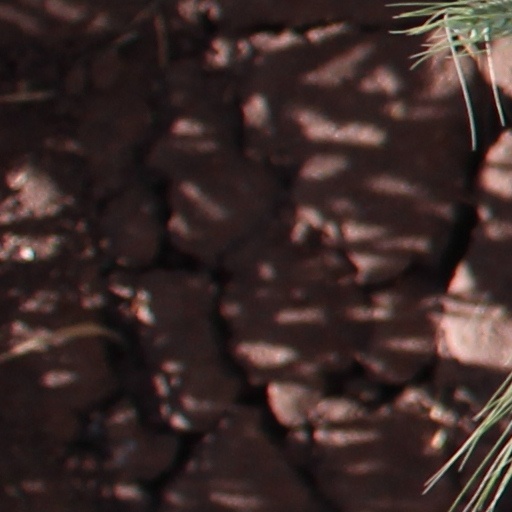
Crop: wheat